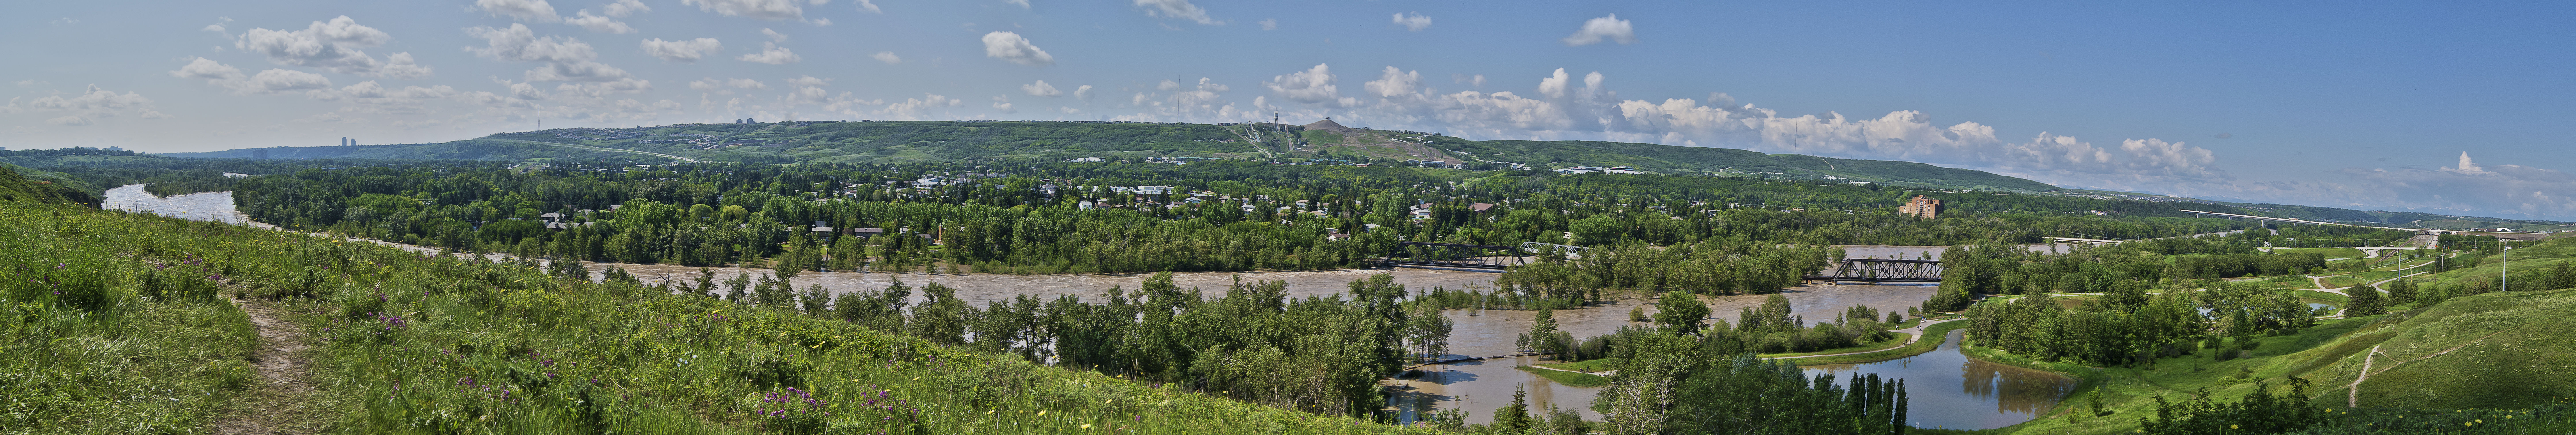
landscape, tree, water, forest, mountain, people, sky, road, trail, bridge, traffic, field, photography, meadow, rain, hill, flower, town, train, river, valley, mountain range, photo, panorama, cow, flood, natural, blue, colorful, agriculture, ridge, downpour, trees, bowness, sunny, west, north, hdr, homeless, cool image, 2013, alps, canada, homes, plateau, crisis, disaster, day, bow, closed, flooding, news, bridges, parks, calgary, alberta, i, closure, ecosystem, emergency, nw, flooded, bowmont, rural area, stoney, evacuation, cowtown, bownesia, aerial photography, biome, geographical feature, mountainous landforms